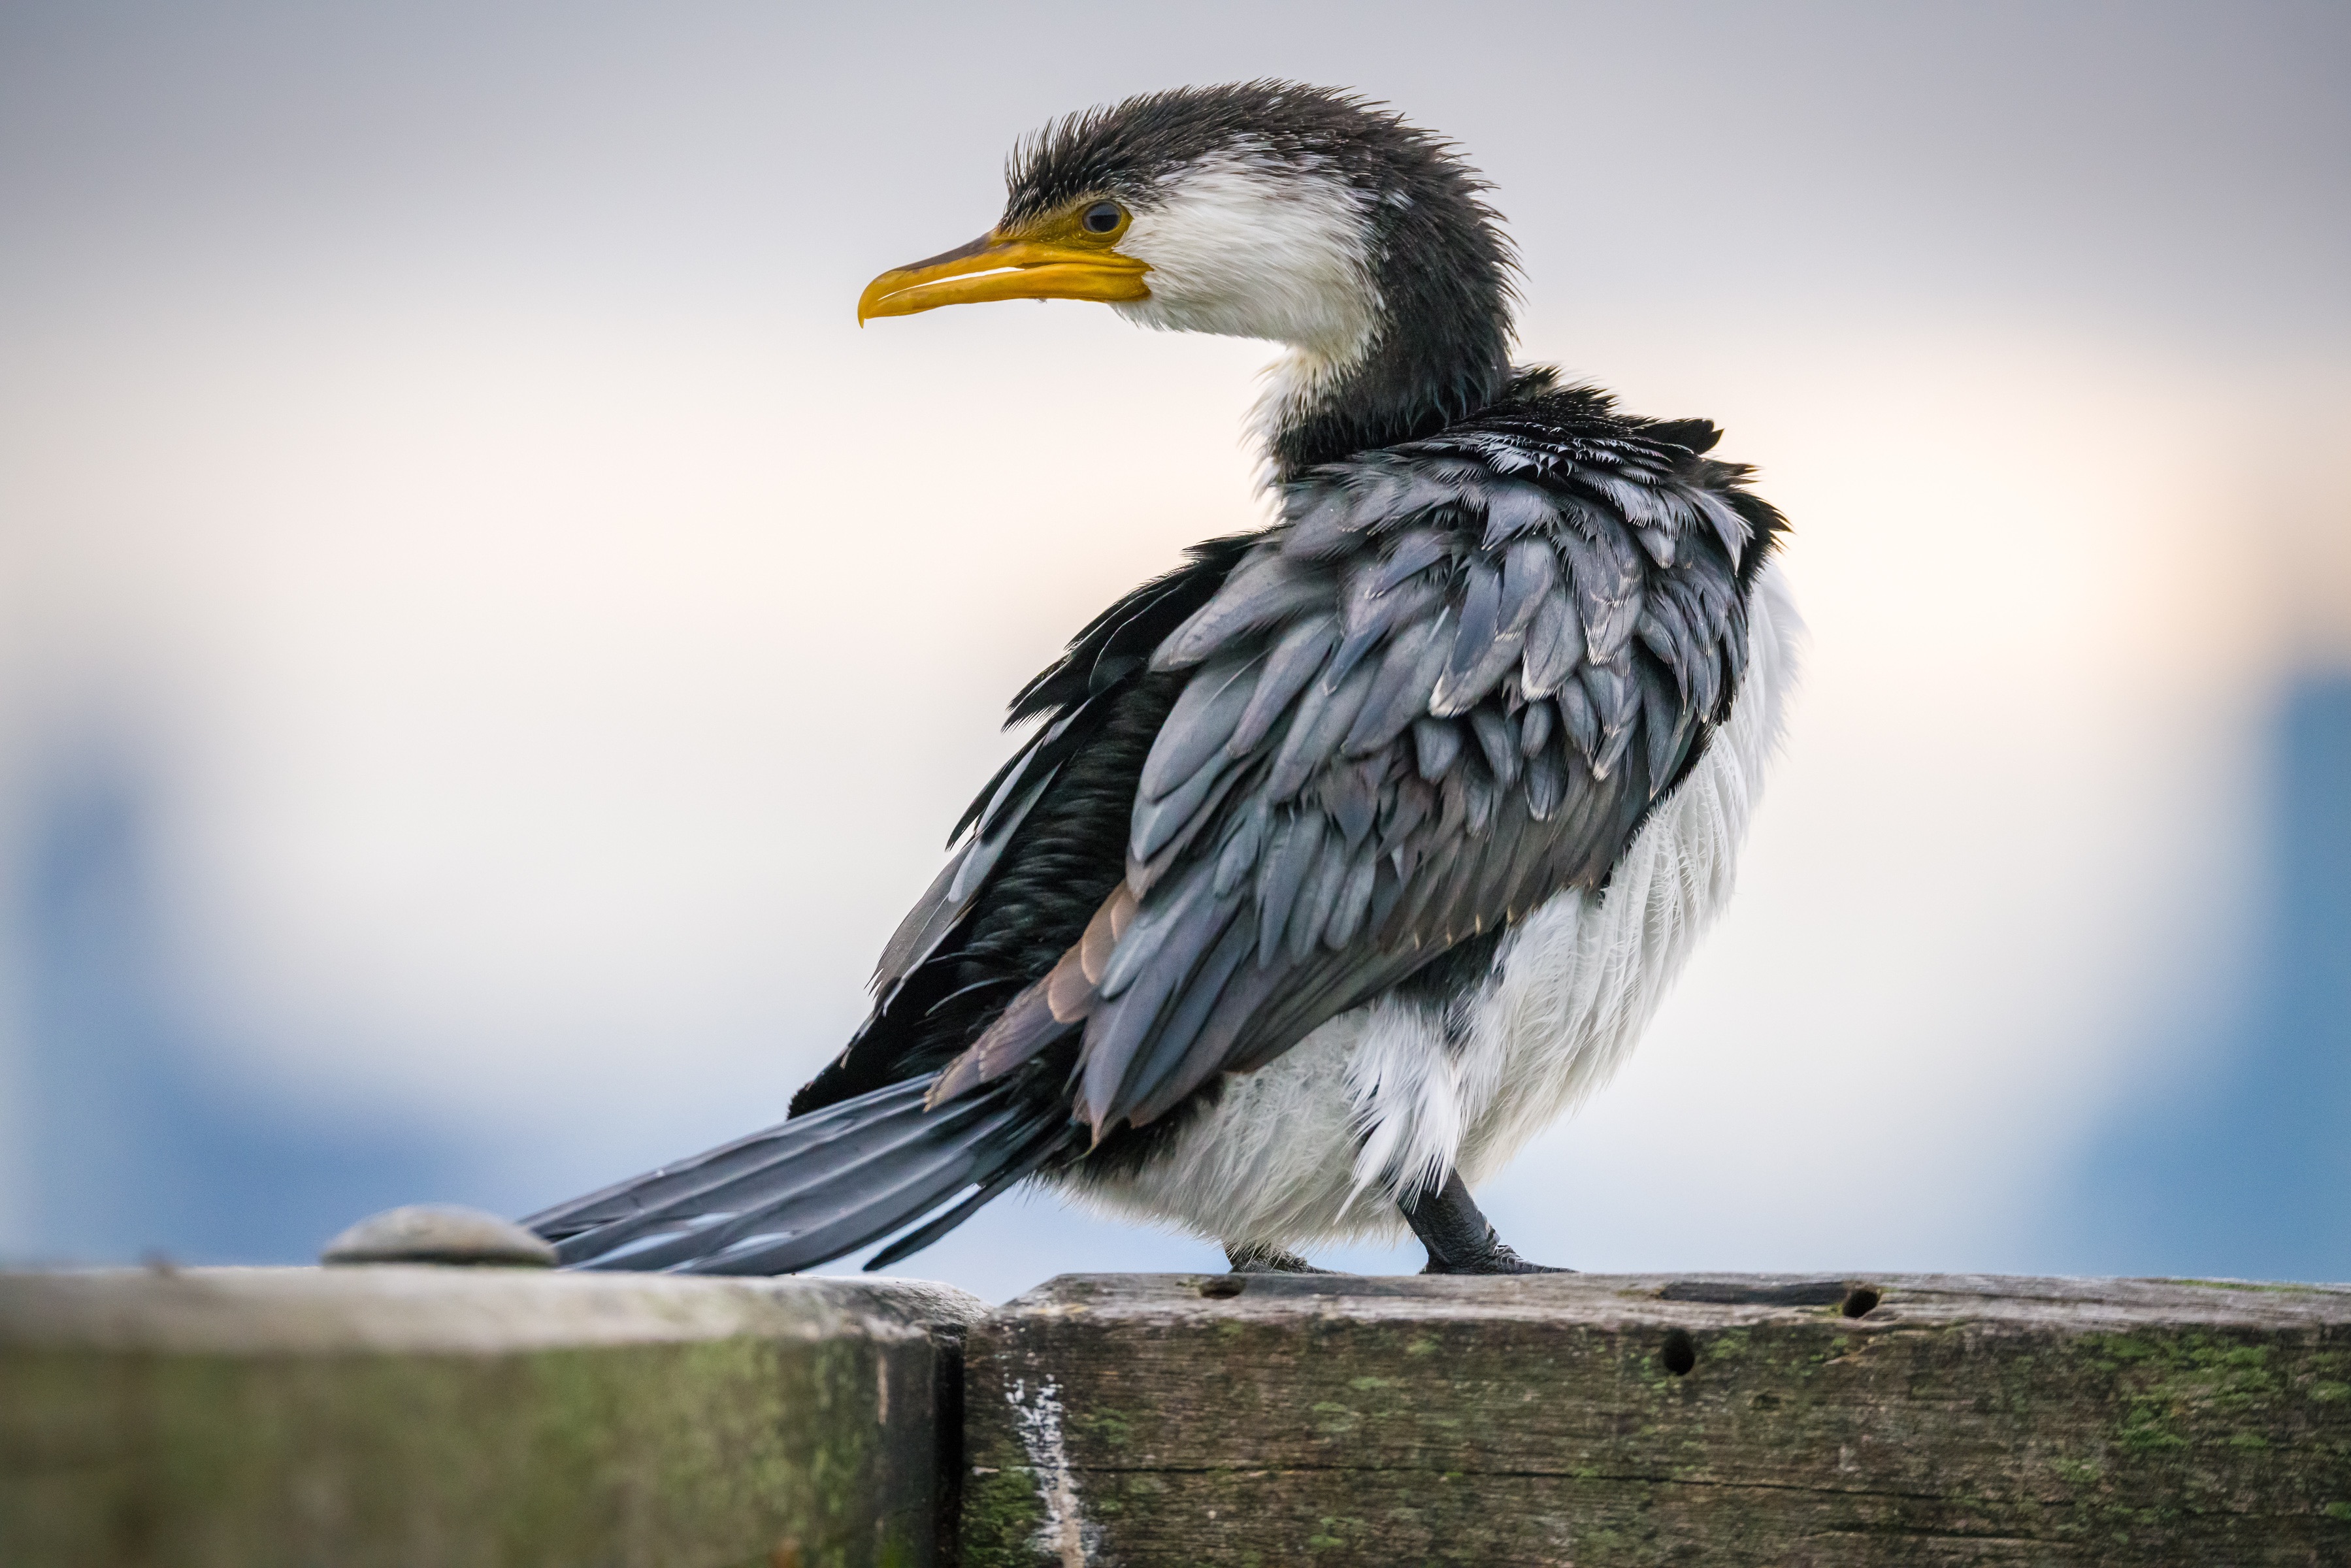
nature, bird, wing, wildlife, beak, feather, fauna, vertebrate